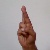
The image shows a hand gesture representing the letter 'R' in Indian Sign Language.